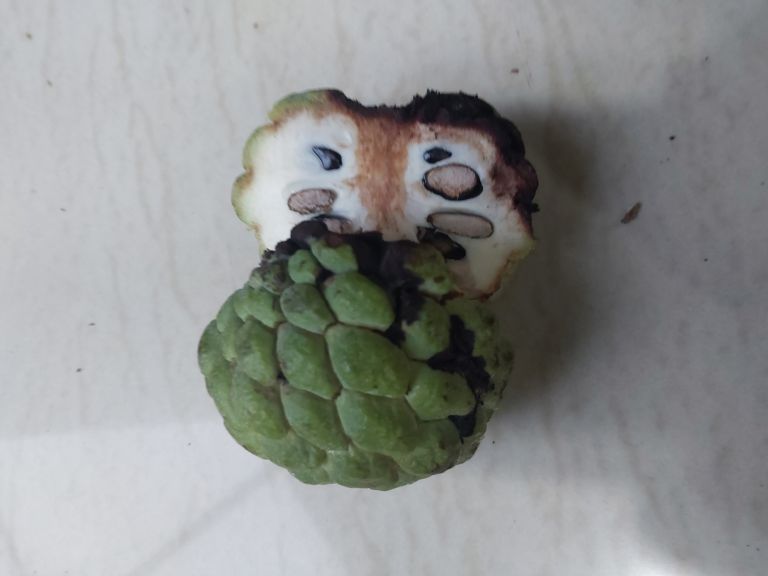
Disease label: Diplodia Rot